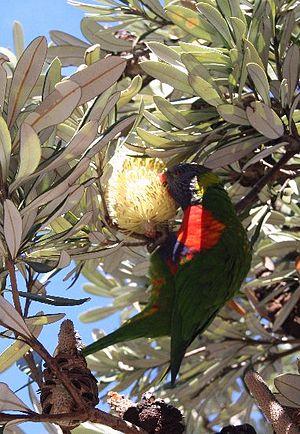
L'écologie des Banksia traite de toutes les relations et interactions entre les plantes du genre Banksia et leur environnement. Les Banksias ont de nombreuses adaptations qui ont permis jusqu'ici au genre de survivre malgré la sécheresse, les sols carencés, les faibles taux de grenaison, les taux élevés de prédation des graines et les faibles taux de survie des jeunes plants. Ces adaptations comprennent les racines protéoïdes et les lignotubers, les structures florales spécialisées, qui attirent les animaux nectarivores et assurent un transfert efficace du pollen, ainsi que la libération des graines en réponse aux feux de brousse.